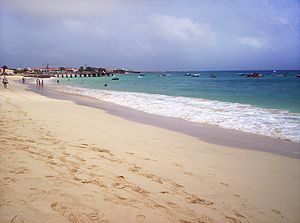
Sal (Kap Verde)
Sal (Santa Maria)
Sal er en af øerne i øgruppen Barlavento i Kap Verde. Areal: 216 km². 17.244 indbyggere, hvoraf 11367 bor i Santa Maria og 5.877 i Espargos. Kap Verdes internationale lufthavn, Amílcar Cabral International Airport, ligger ved Espargos.